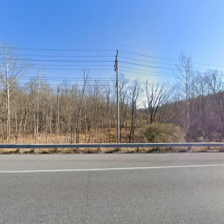
Label: streetView